Alan Dupont

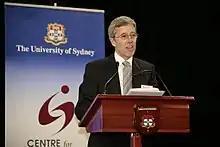
Dr Alan Dupont

Alan Anthony Dupont is an Australian international security expert, Defence and National Security Advocate for the Northern Territory and company director who has been the CEO of geopolitical risk consultancy the Cognoscenti Group since 2016. He is also contributing national security editor for "The Australian" newspaper, adjunct professor at the University of New South Wales (UNSW), a non-resident senior fellow at the Atlantic Council in Washington, and the Lowy Institute in Sydney and a fellow at the Hinrich Foundation.